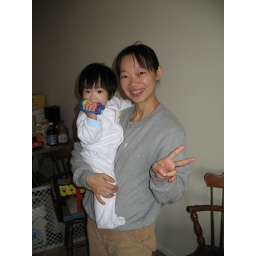
Aunt Yu-Hsuan and her cute little daughter. This little girl slept all the time in the party.